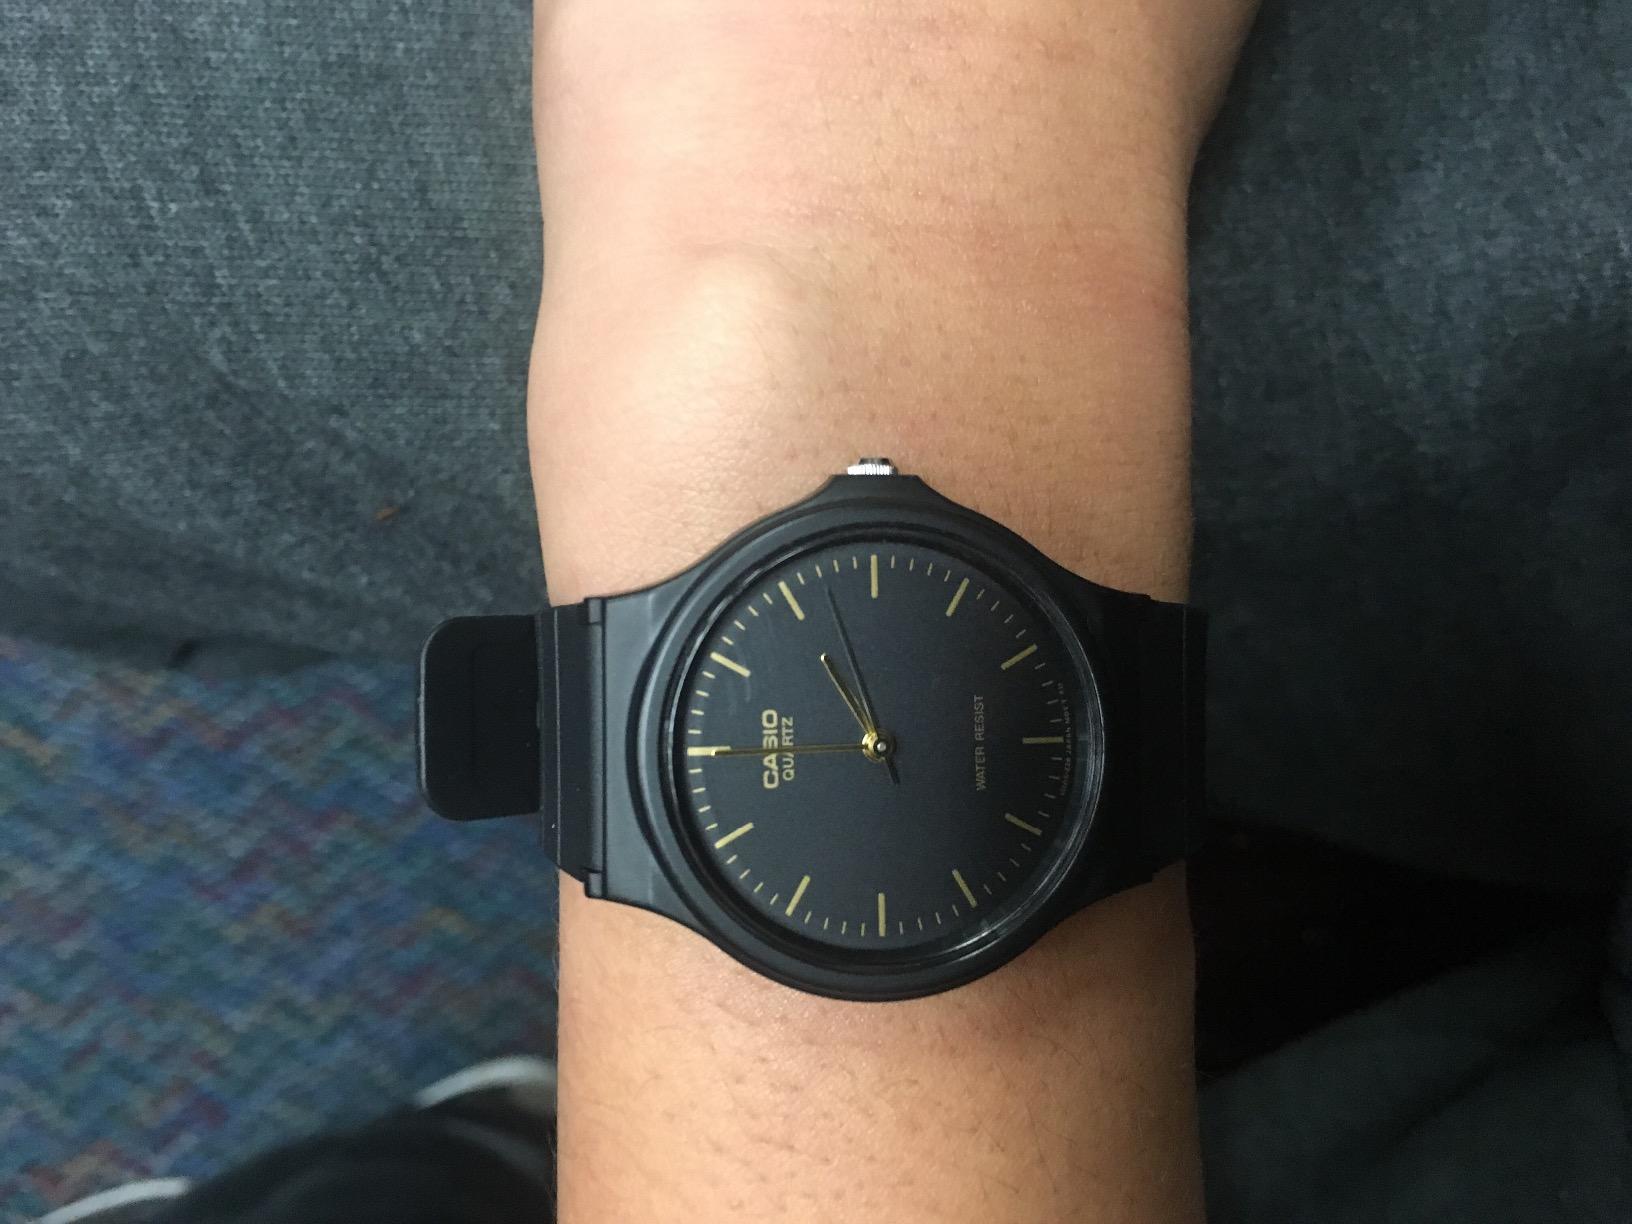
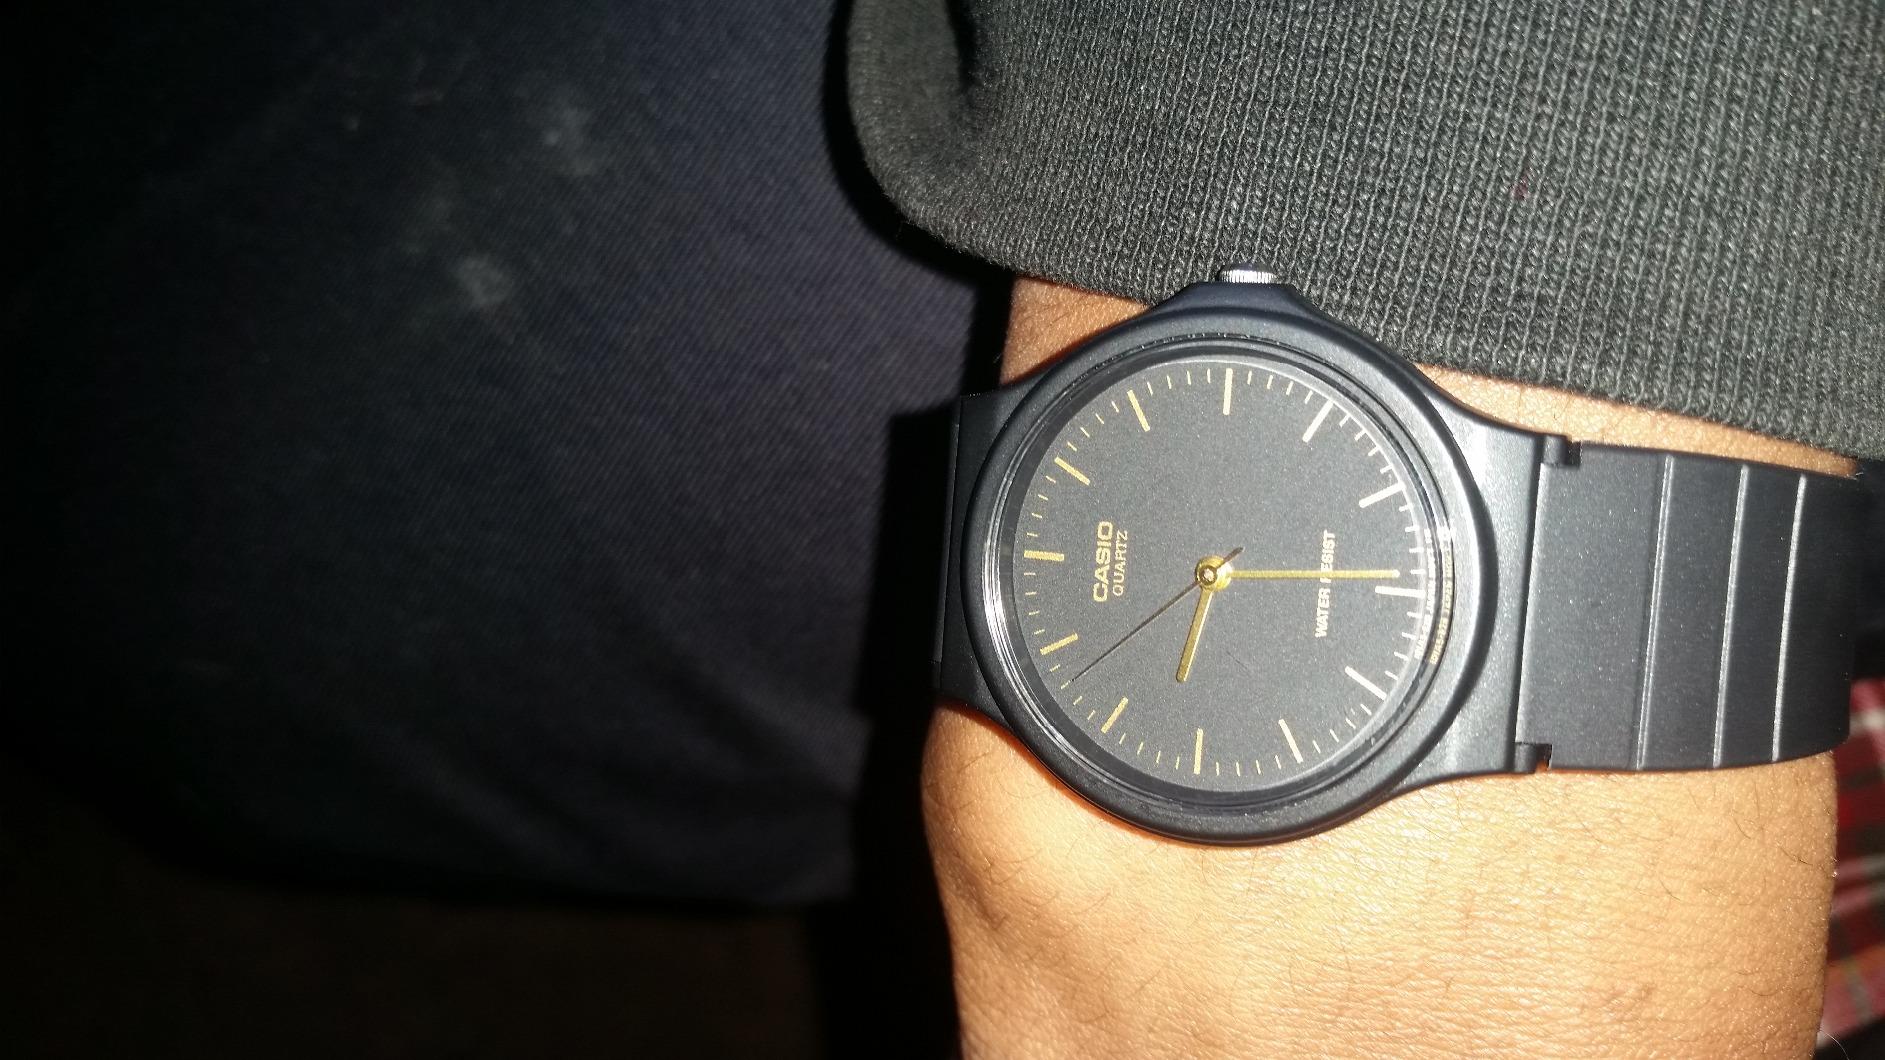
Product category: accessories_watch
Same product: yes